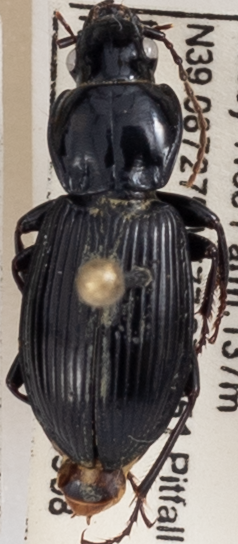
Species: Pterostichus stygicus
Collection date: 2020-09-08
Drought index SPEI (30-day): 0.786
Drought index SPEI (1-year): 0.23
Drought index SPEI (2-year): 1.594